Interstate 86 (Pennsylvania–New York)

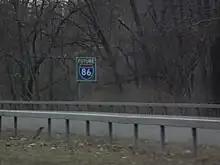
A sign indicating NY 17's transition to I-86 near Goshen

On December 3, 1999, all of PA 17 and the westernmost of NY 17 were officially designated as I-86 by the Federal Highway Administration (FHWA) following improvements to bring the roadway up to Interstate Highway standards. The designation was extended eastward to NY 14 in Horseheads on January 28, 2004, after that section had been upgraded. On May 1, 2006, the portion of NY 17 from I-81 in Binghamton east to NY 79 in Windsor was designated as part of I-86 following the elimination of at-grade intersections and the reconstruction of exit ramps along the stretch. The completion of the $30-million (equivalent to $ in ) project increased the total mileage of I-86 to and created a temporary gap in the designation.